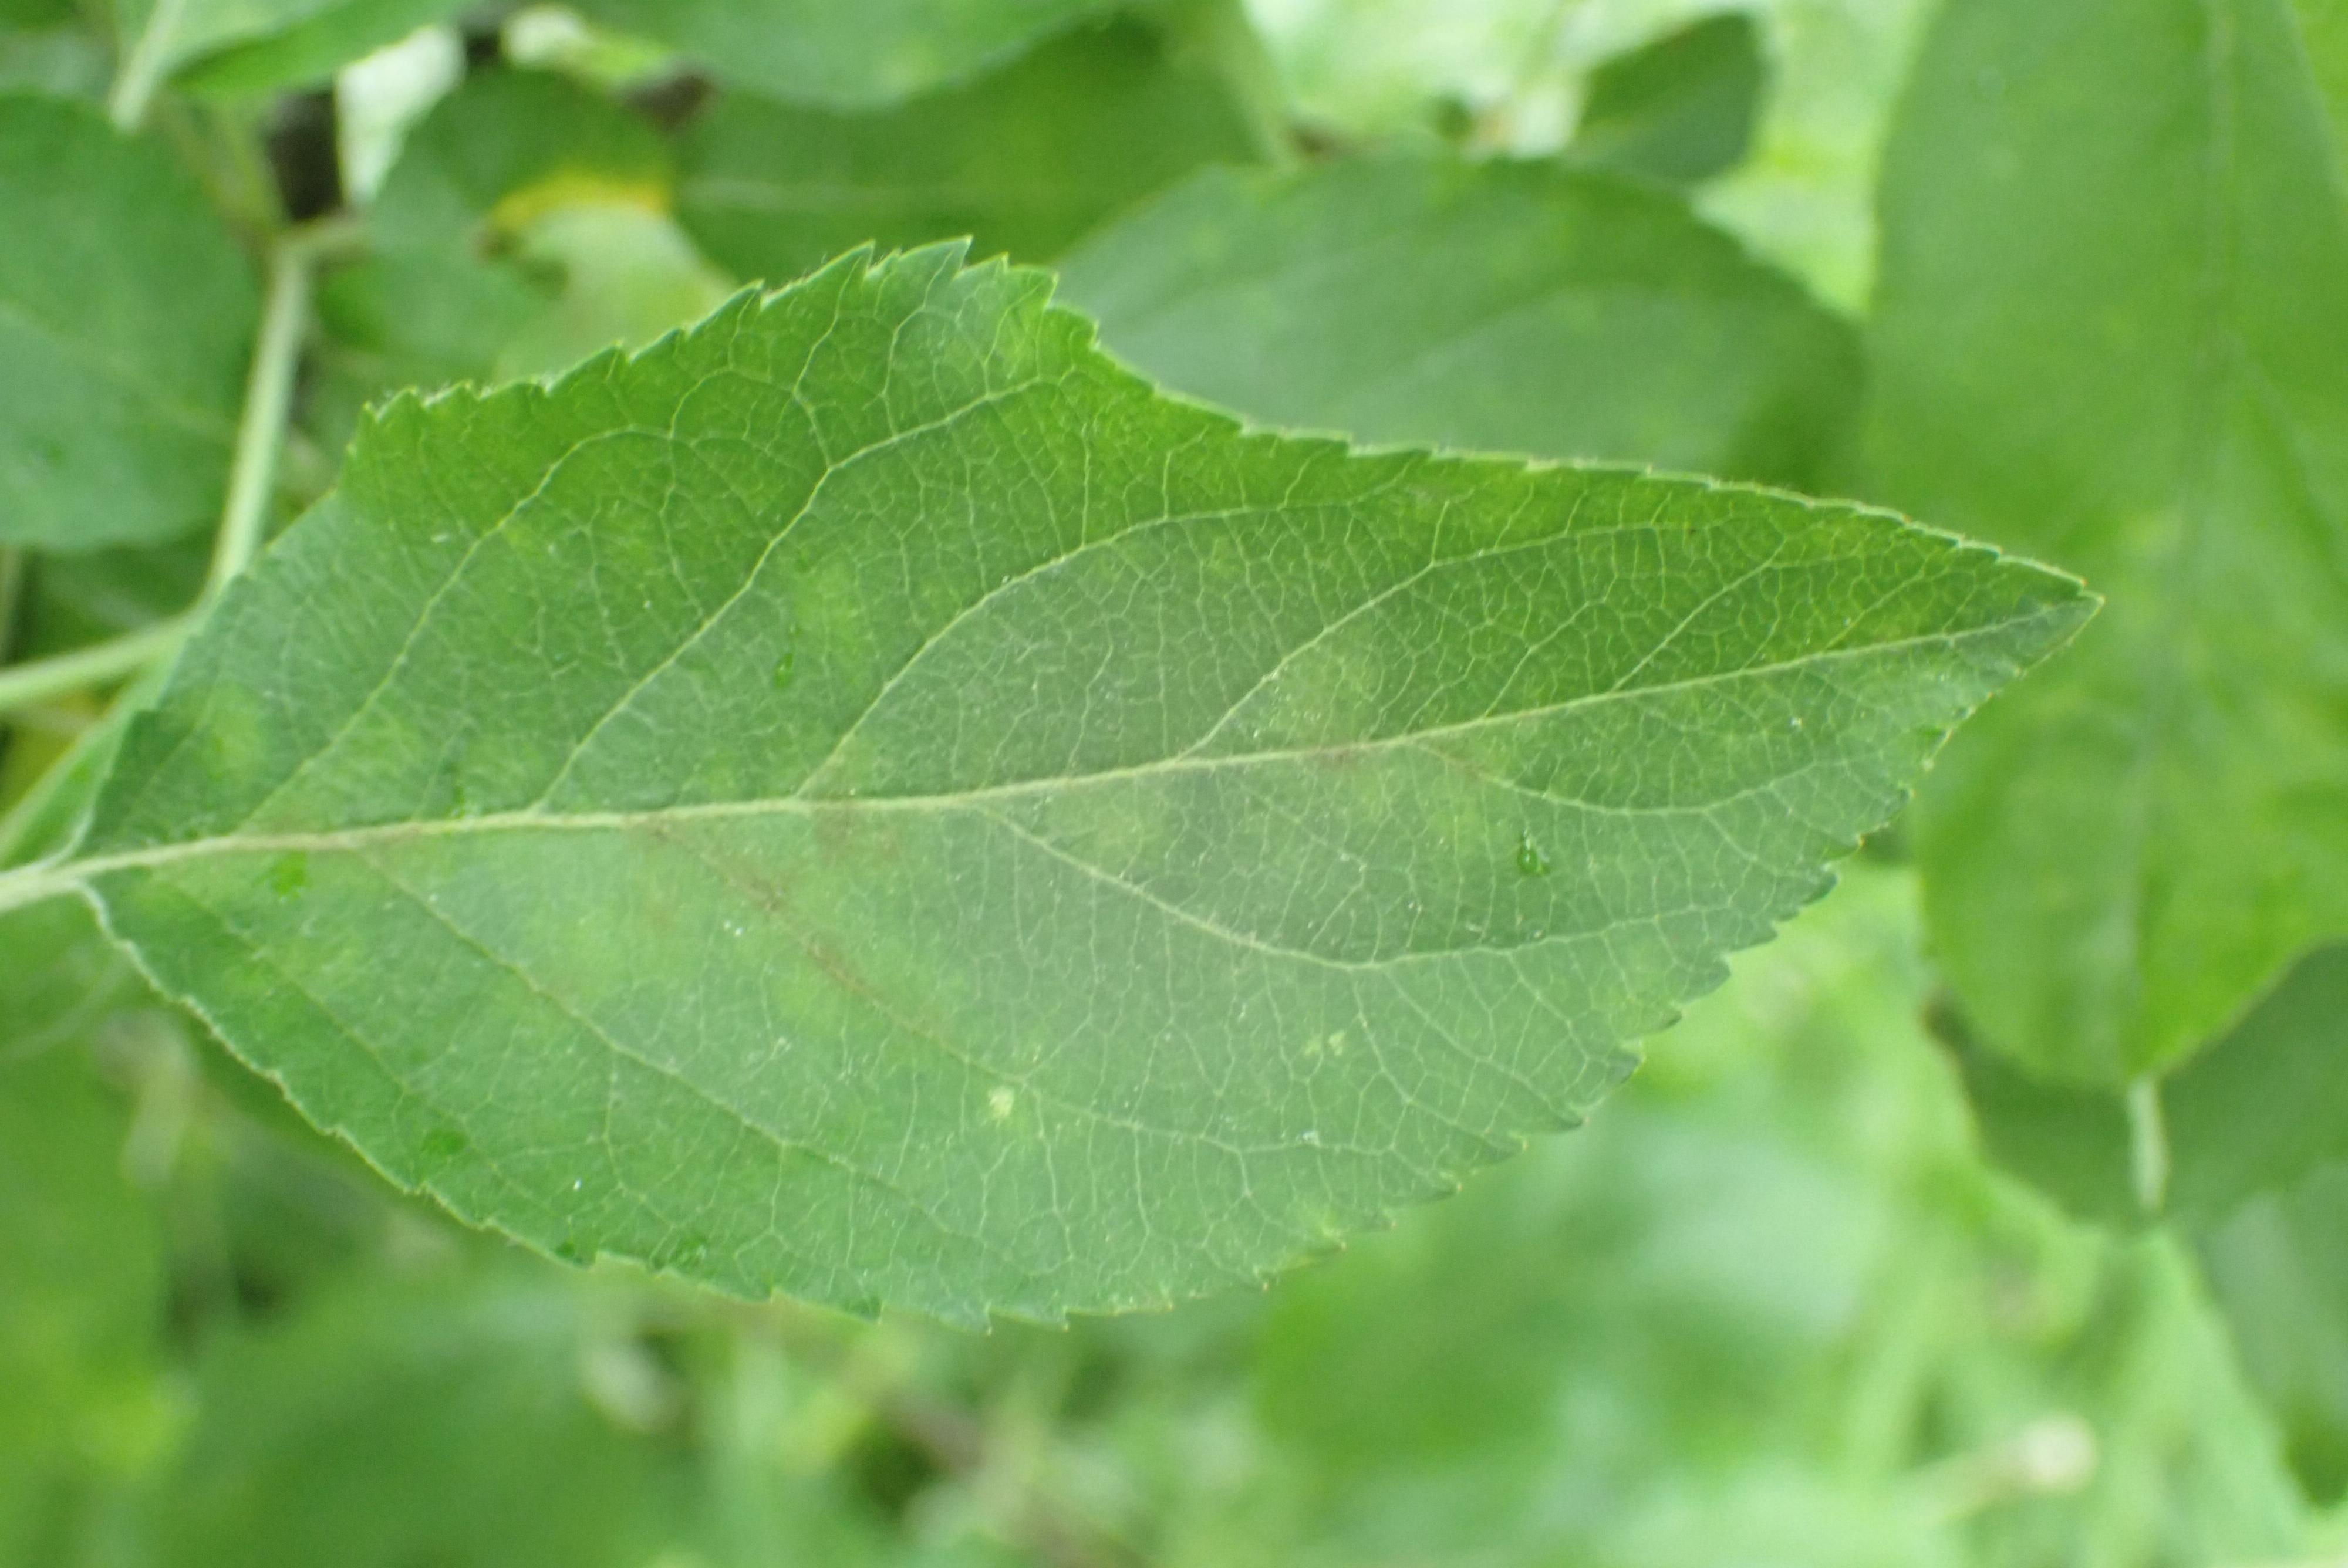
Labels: scab